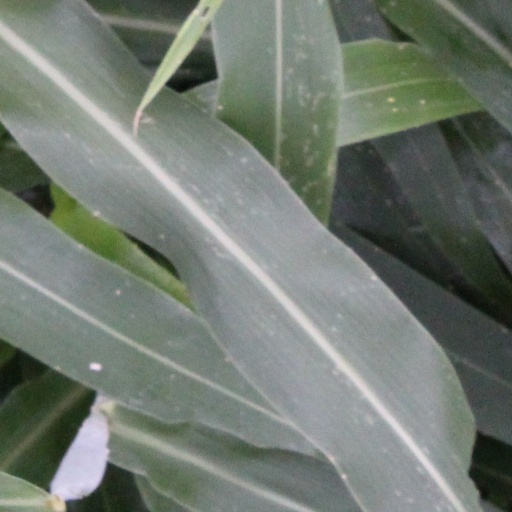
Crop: sorghum